Lary Sorensen

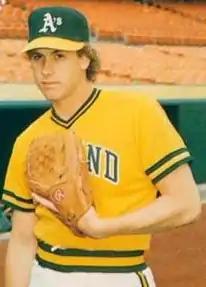

Lary Alan Sorensen (born October 4, 1955) is an American former Major League Baseball (MLB) pitcher who played for the Milwaukee Brewers (1977–1980), St. Louis Cardinals (1981), Cleveland Indians (1982–1983), Oakland Athletics (1984), Chicago Cubs (1985), Montreal Expos (1987) and San Francisco Giants (1988).